In and Out Social Club

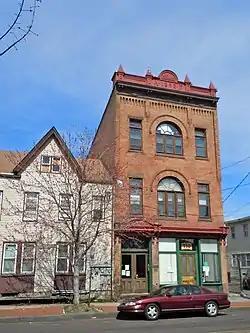

In and Out Social Club is located in Trenton, Mercer County, New Jersey, United States. The building was built in 1893 and was added to the National Register of Historic Places on March 26, 1987. It was founded on September 2, 1889 for "social, intellectual, and recreative purposes." Its significance lies primarily in that the building was designed and built specifically for a social club based in the community. It largely retains its original appearance.